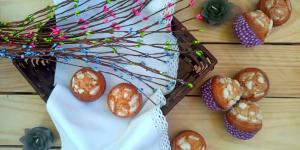
magdalenas de aceite y leche